Indian cuisine

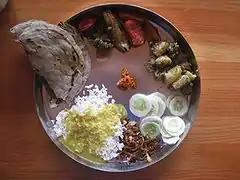
Staple vegetarian meal of Karnataka is "jolada rotti, palya", and "anna-saaru".

Gujarati cuisine is primarily vegetarian. The typical Gujarati "thali" consists of "roti" ("rotlii" in Gujarati), "daal" or "kadhi", rice, "sabzi"/"shaak", "papad" and "chaas" (buttermilk).